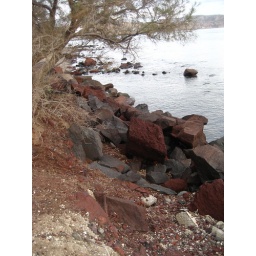
Red Beach is located near Ancient Akrotini and has high red cliffs and smooth, hand-sized pebbles submerged under clear water.